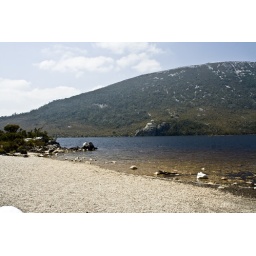
Sitting on the beach by the boat house, things were very quiet and peaceful............